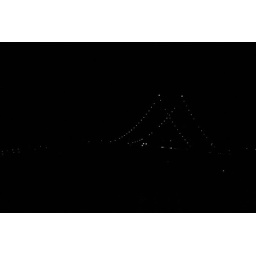
throgs neck bridge in black and white 83008 (3)